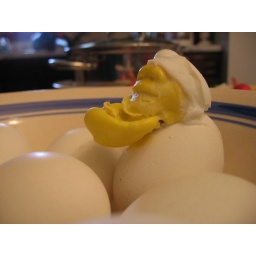
a chicken egg exploded in the pot, and a duck came out!